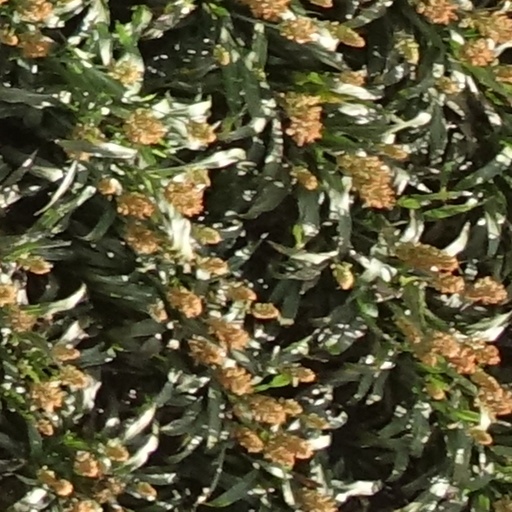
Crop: sorghum